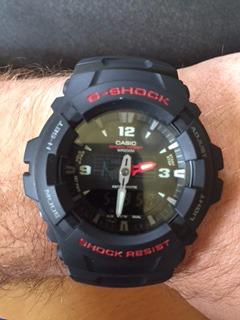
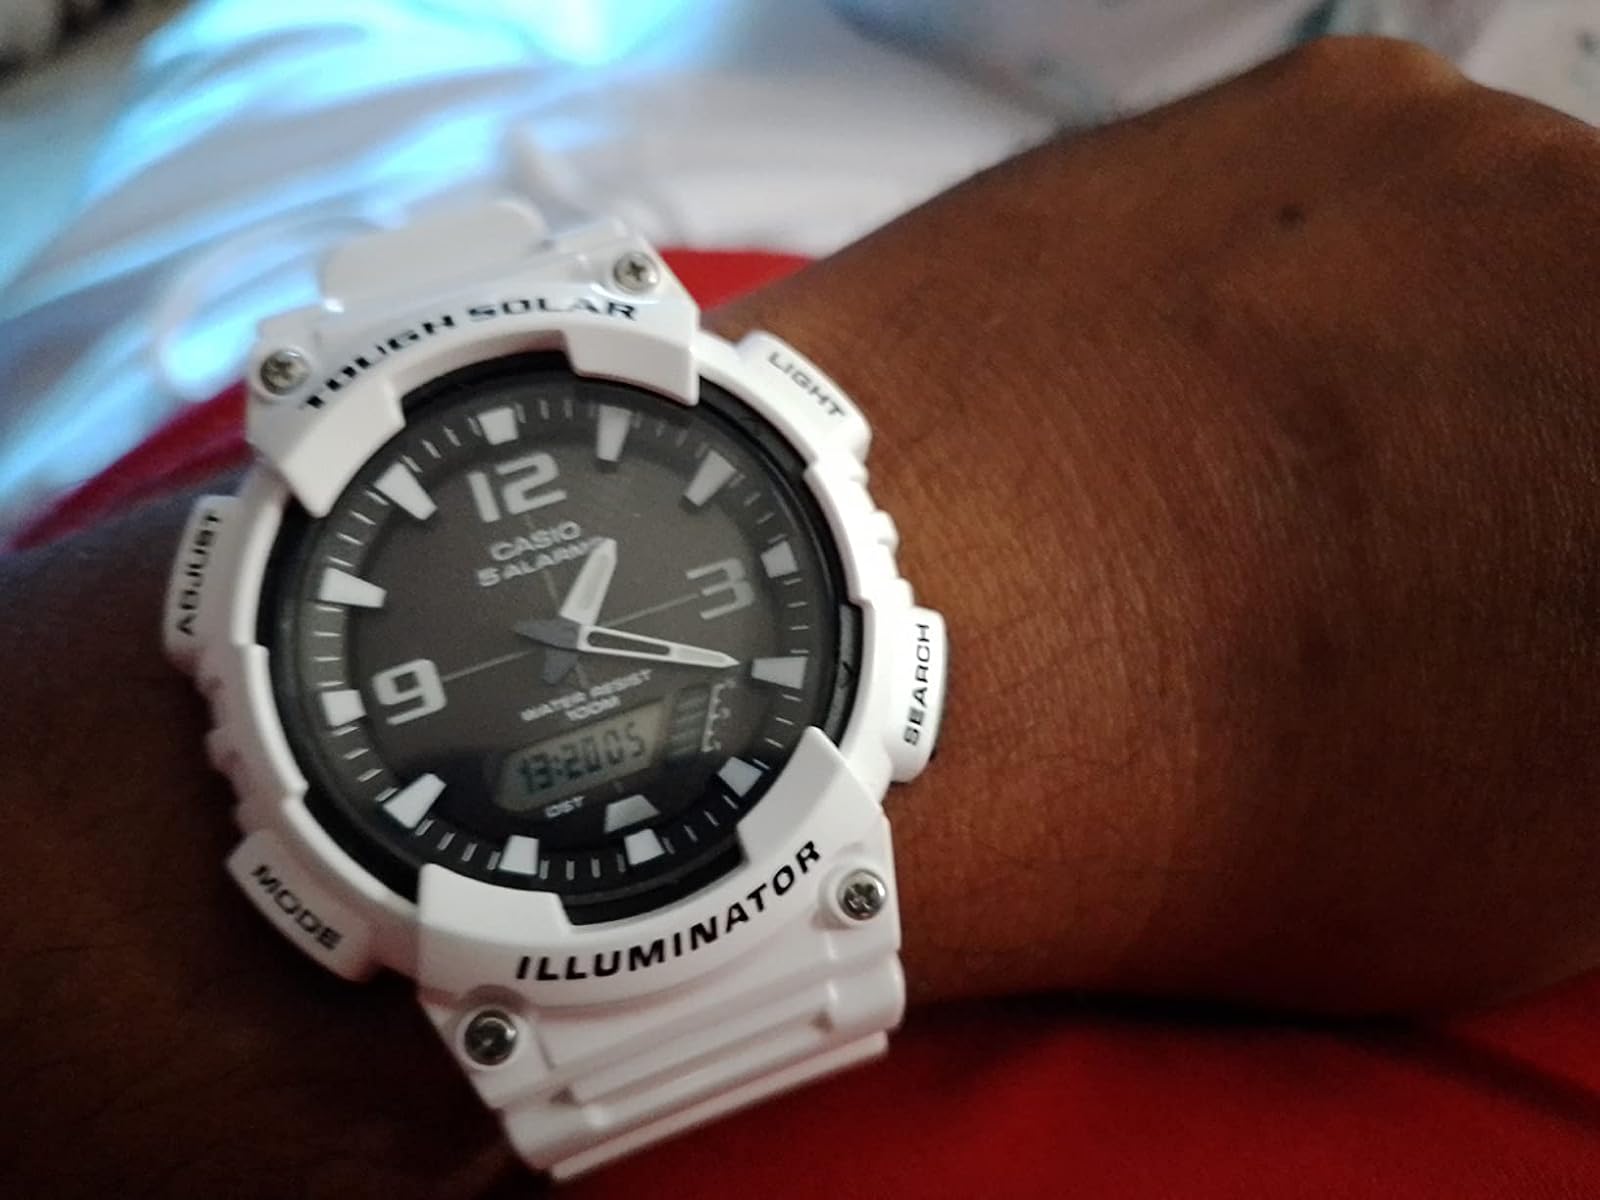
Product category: accessories_watch
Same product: no